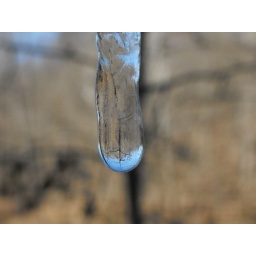
tree inverted in water droplet